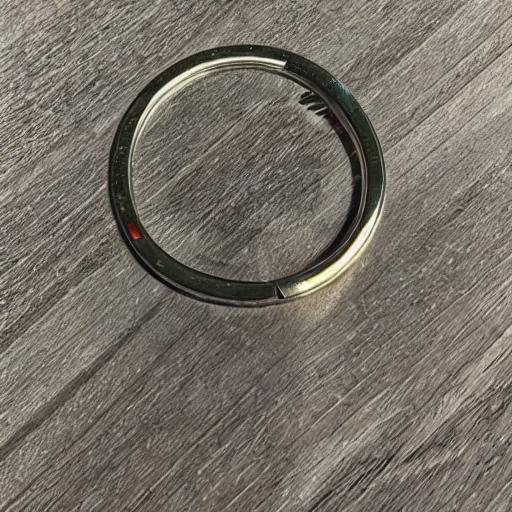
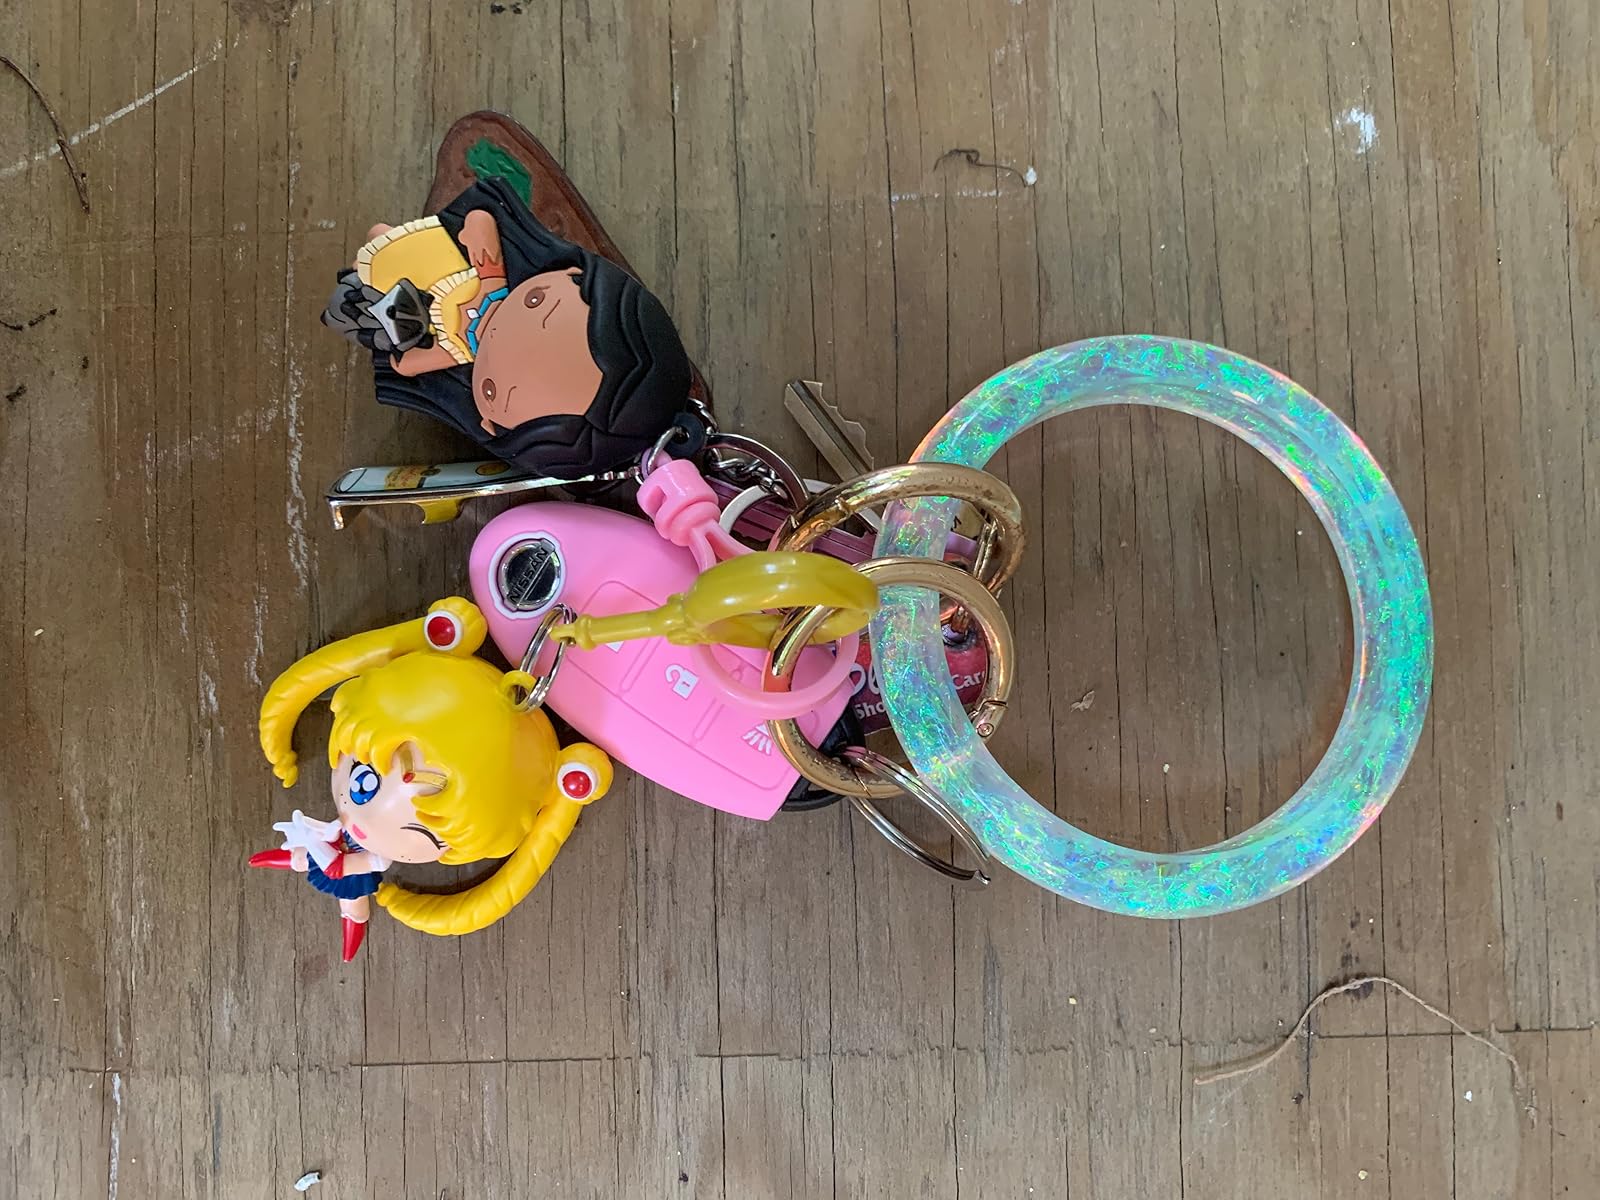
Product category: accessories_keychain
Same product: no